In the Meantime, Darling

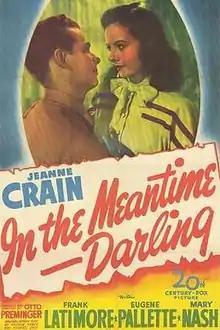
Original poster

In the Meantime, Darling is a 1944 American drama film produced and directed by Otto Preminger. The screenplay by Arthur Kober and Michael Uris focuses on a wealthy war bride (Jeanne Crain) who is forced to adjust to living in spartan conditions in military housing during World War II.